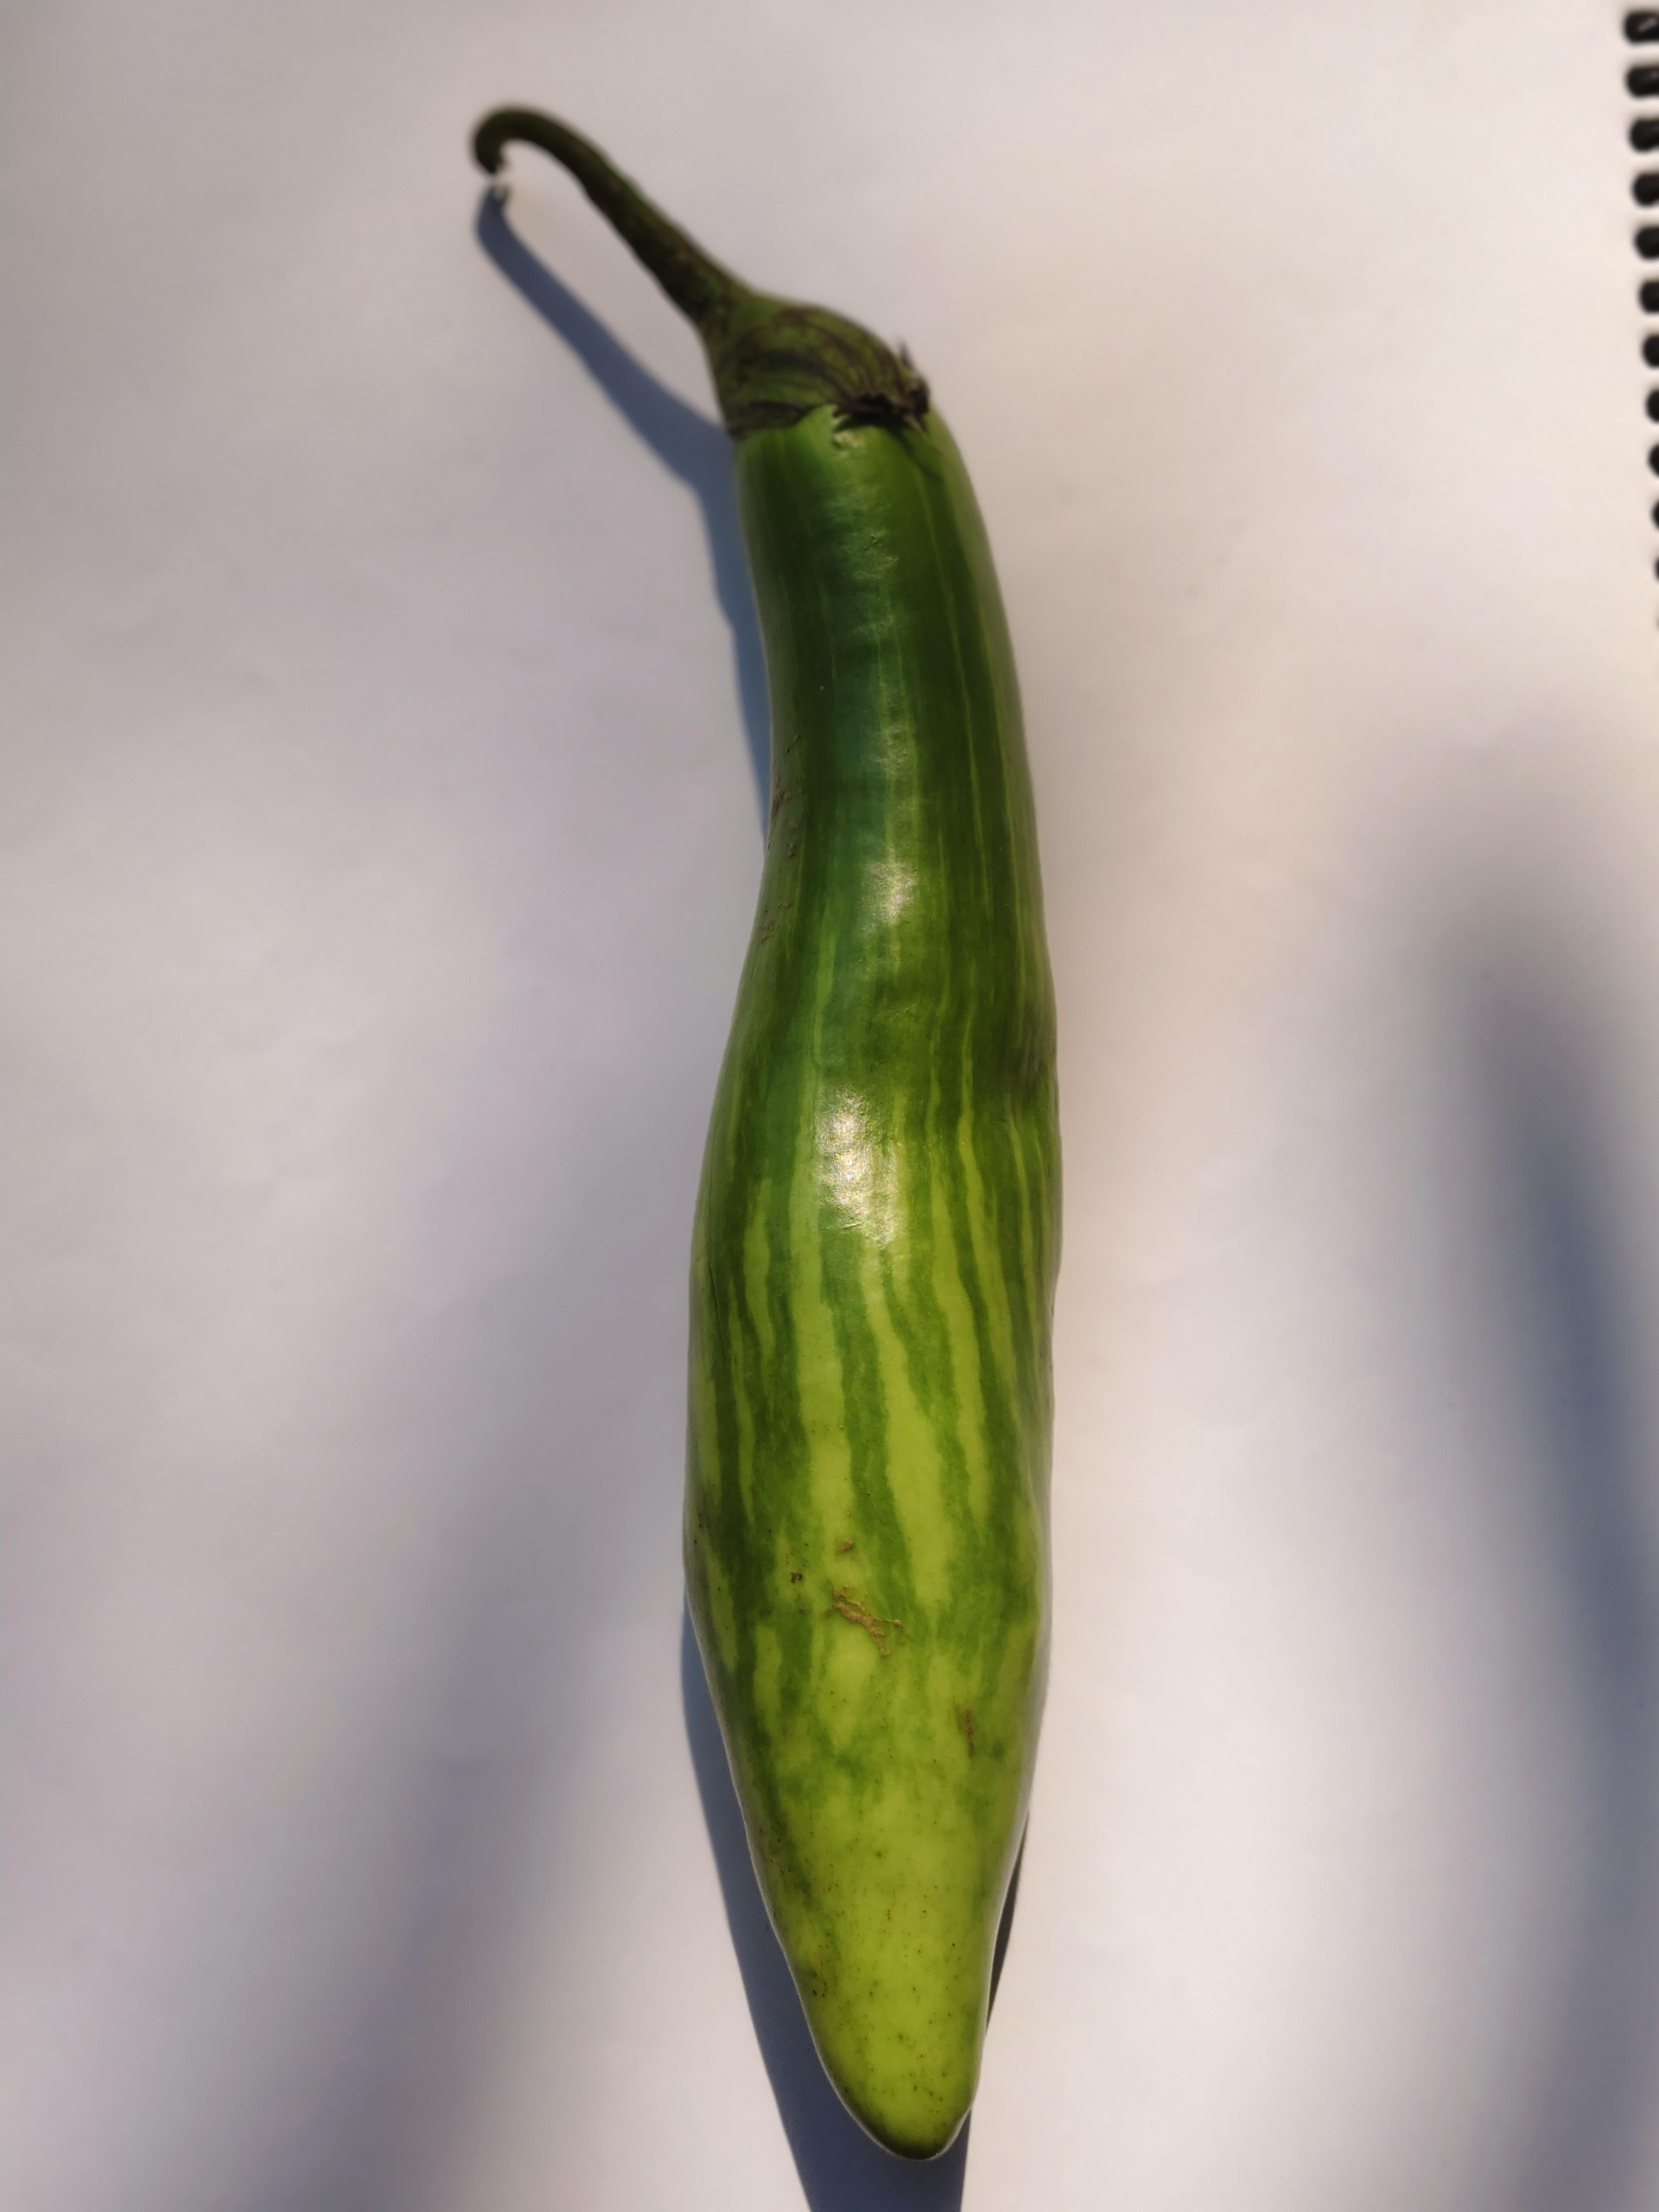
Label: Brinjal